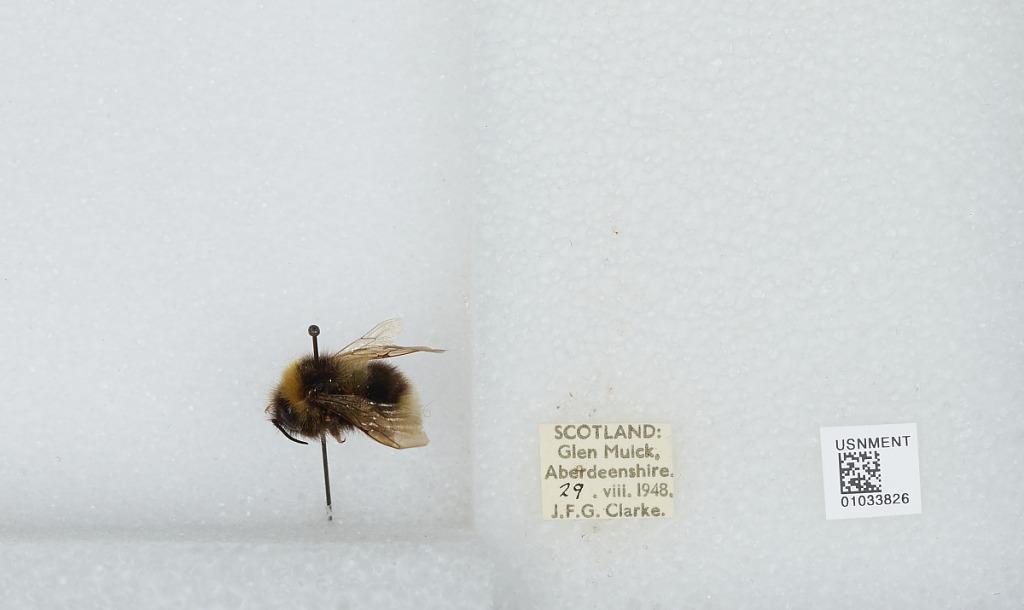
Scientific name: Bombus (Psithyrus) sylvestris (Lepeletier)
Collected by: J. Clarke
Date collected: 1948-8-29
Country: United Kingdom
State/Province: Scotland
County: Aberdeenshire
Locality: Glen Muick
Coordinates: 56.9523, -3.13623